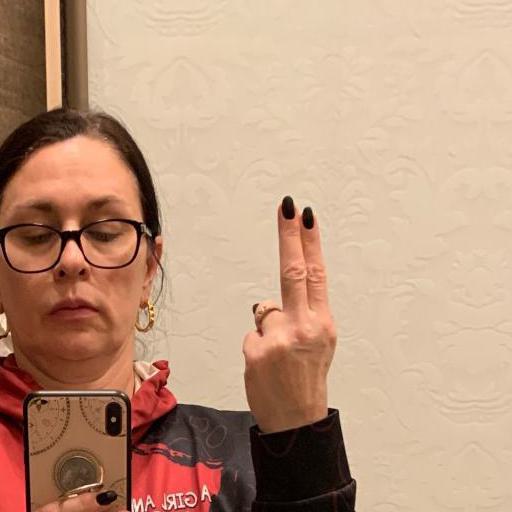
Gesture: two_up_inverted